Saint Joseph Regional High School

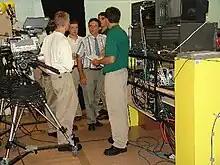
WSJR in action, with supervisor Mr. Salvati

The ice hockey team was the state champion in 1984, 1985 and 1991, and won the Gordon Cup in 1986, 1990 and 1992. In 2010, SJR hockey, who entered the NJTCC Cup as the lowest seed, upset top-seeded Passaic Valley High School and DePaul en route to the championship on February 28. In 2011, the Green Knight Hockey team defeated Hackensack in the first round 6–3, and then defeated Ramapo High School by a score of 2-1 before losing 2–0 to second-seeded Wayne Valley High School in the finals. In the winter of 2013, the SJR Ice Hockey team won their fourth league championship appearance in a row. In 2015, the team reached the state quarterfinals after upsetting the #2 ranked Don Bosco Preparatory High School in the Round of 32. The Green Knight Hockey Team reached the state quarterfinals once again in 2016, losing to Pope John XXIII Regional High School in overtime. The team will rejoin the Gordon Conference after spending nearly two decades in the Big North Conference. In 2025, the team won their first Bergen County championship after defeating Don Bosco Preparatory High School by a score of 2–0 in the tournament final. That year they were ranked the #3 team in the state of New Jersey rankings by NJ.com making the highest ranking ever in school history.